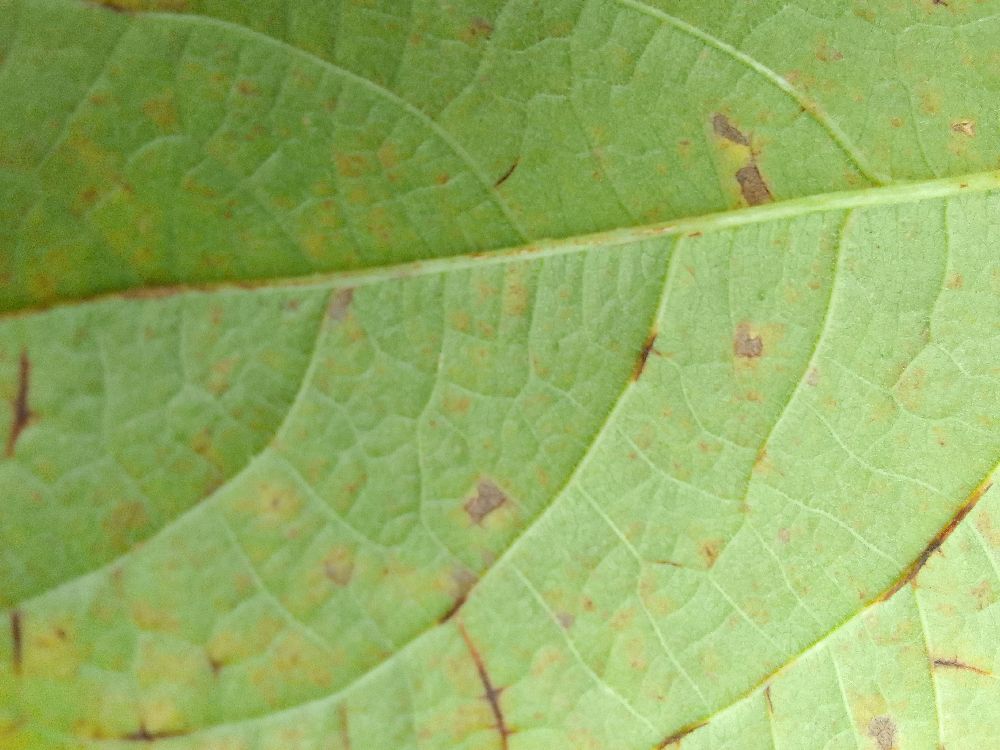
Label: anthracnose